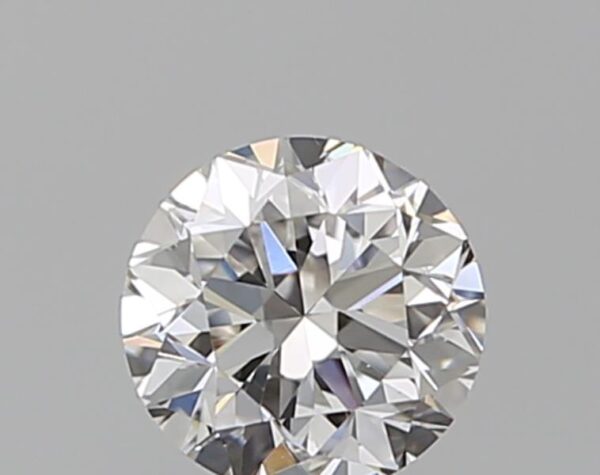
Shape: round
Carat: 0.5
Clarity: VS1
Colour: F
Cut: F
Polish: EX
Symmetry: GD
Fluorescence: N
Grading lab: GIA
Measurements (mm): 4.8 x 4.89 x 3.23